Choondacherry

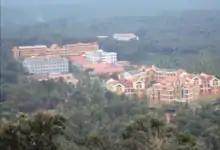
St. Joseph's College of Engineering and Technology, Palai

Choondacherry is an Indian village located in the Kottayam district of Kerala state, India.